Marian Opania

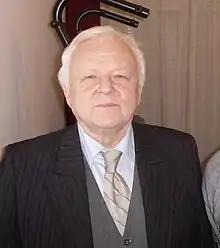

Marian Opania (born 1 February 1943) is a Polish film actor and singer. He has appeared in more than 50 films since 1965.